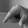
ASL letter: Q